Courteenhall House

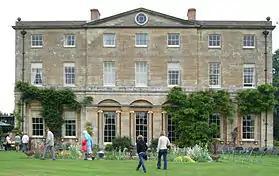
"great restraint but great sensitivity"

Courteenhall House, Courteenhall, Northamptonshire, England is an 18th-century country house built for Sir William Wake, 9th Baronet. Wake's architect was Samuel Saxon. The architectural style of the house is Neoclassical, and it is described by Pevsner as having been built with "great restraint but great sensitivity". Construction took place between 1791 and 1793. The grounds were laid out by Humphry Repton. The house remains the private home of the Wake family. Courteenhall House is a Grade II* listed building. The surrounding gardens and parkland are listed Grade II.